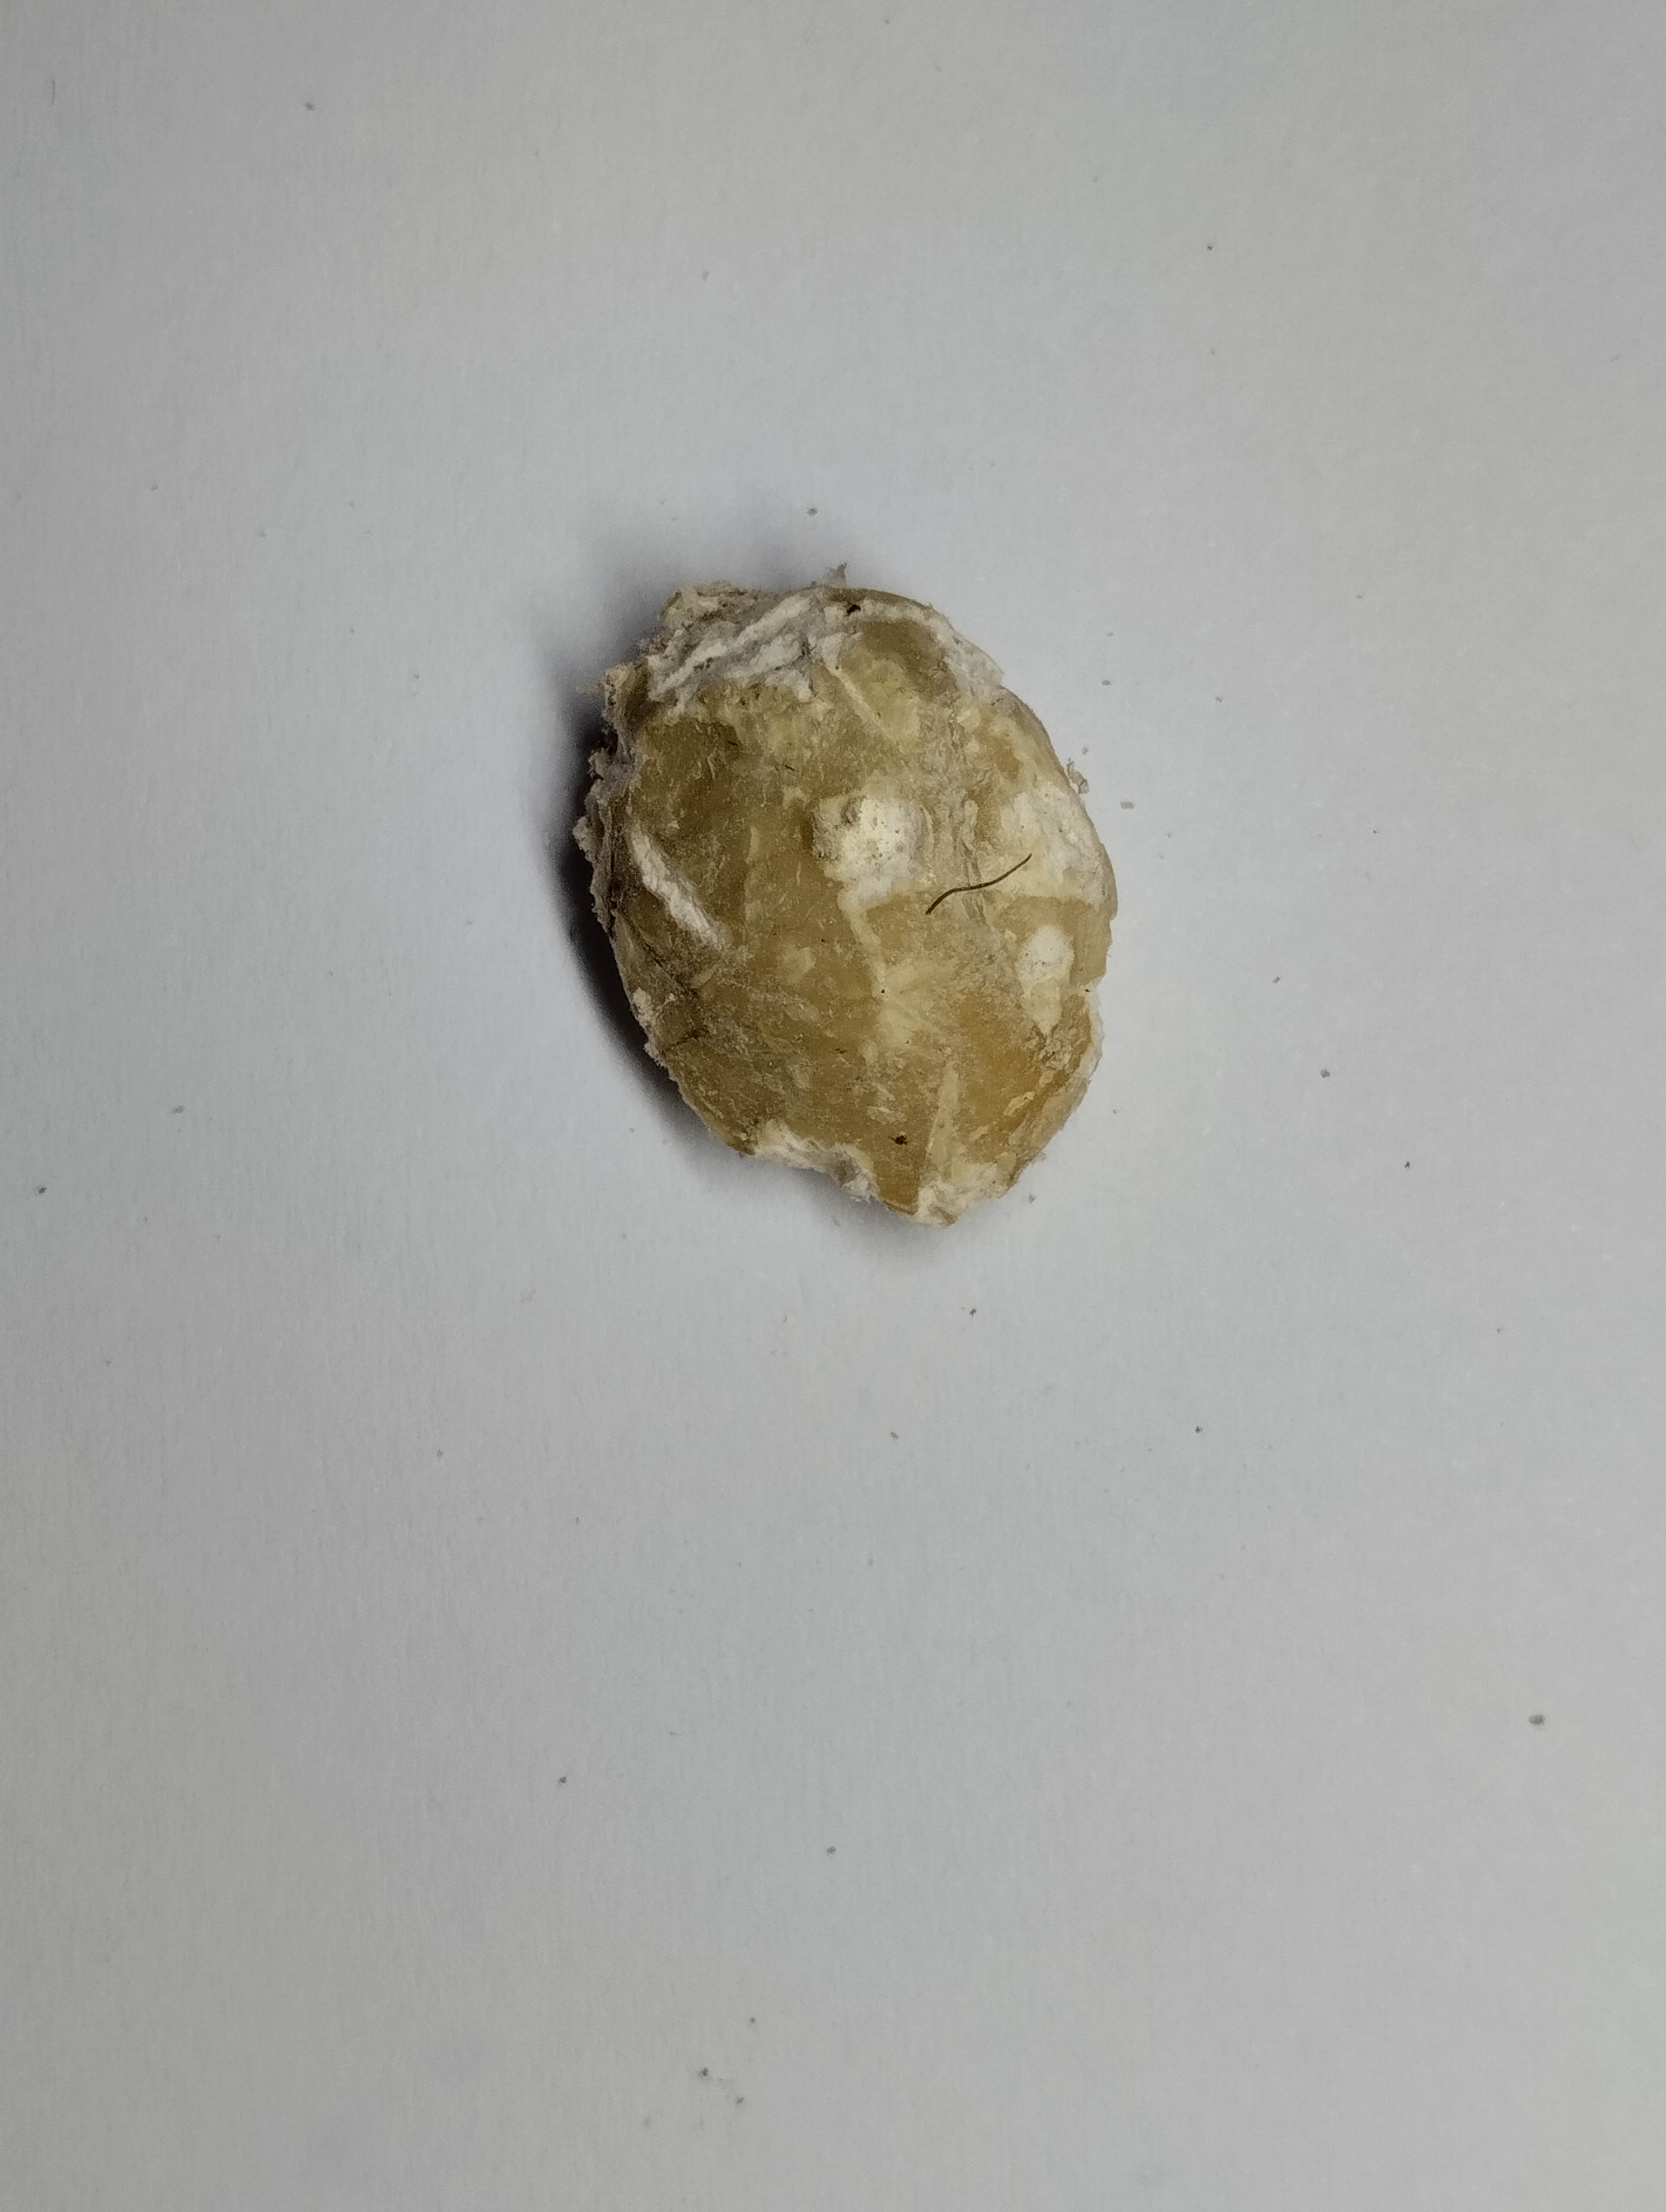
Label: rusak (damaged seed)